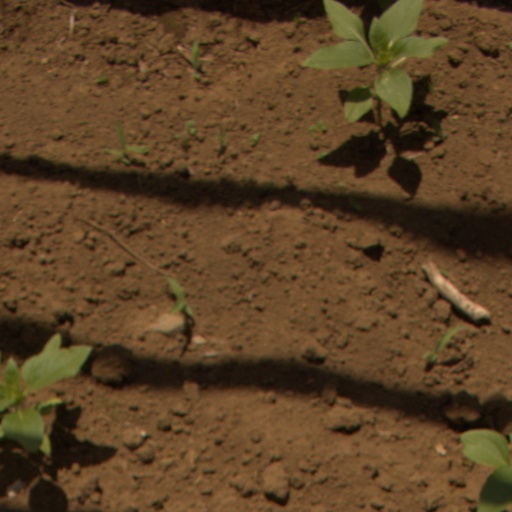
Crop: Jerusalem artichoke